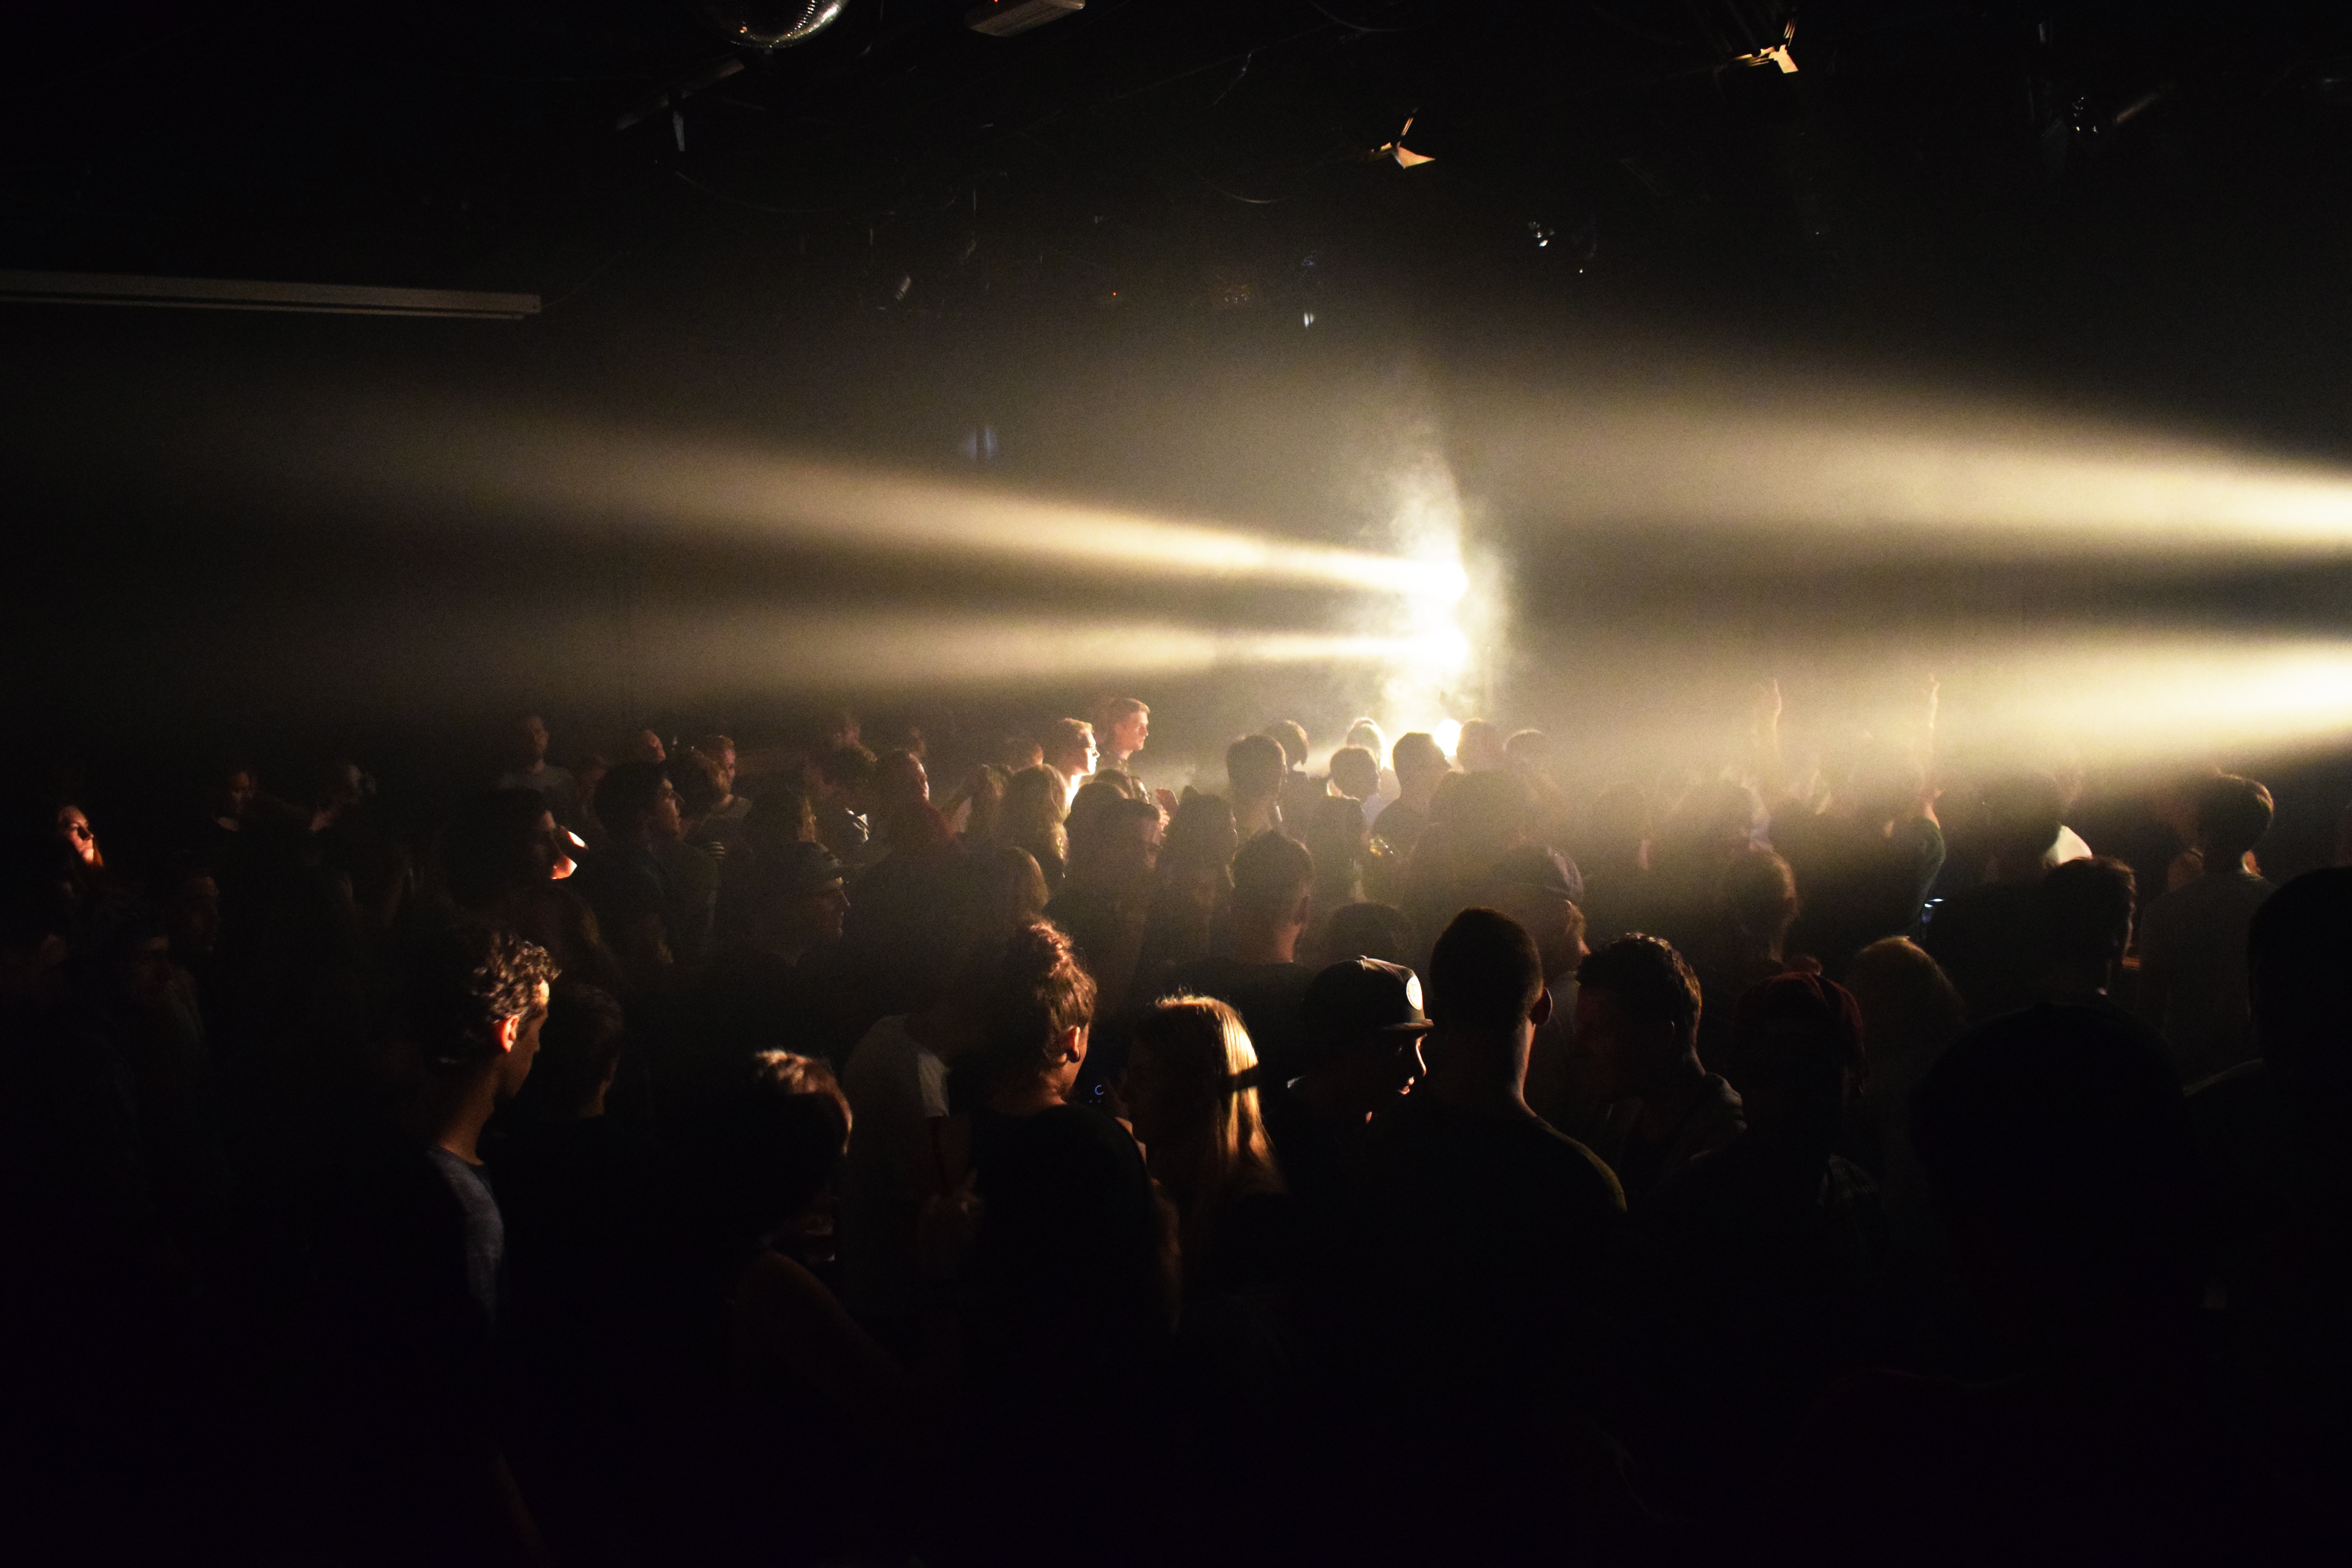
light, night, crowd, concert, audience, darkness, stage, performance, entertainment, performing arts, rock concert, atmosphere of earth